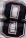
Number: 8